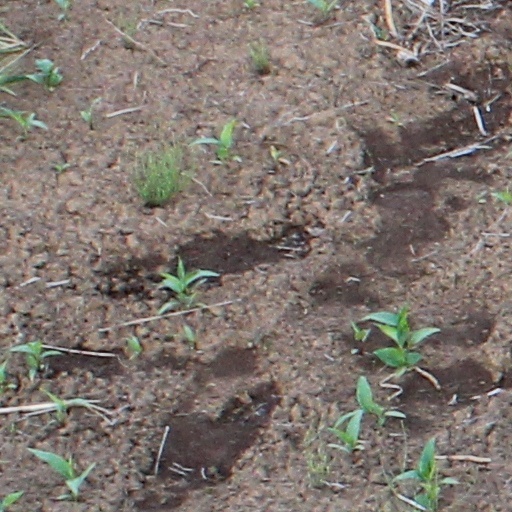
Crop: wheat